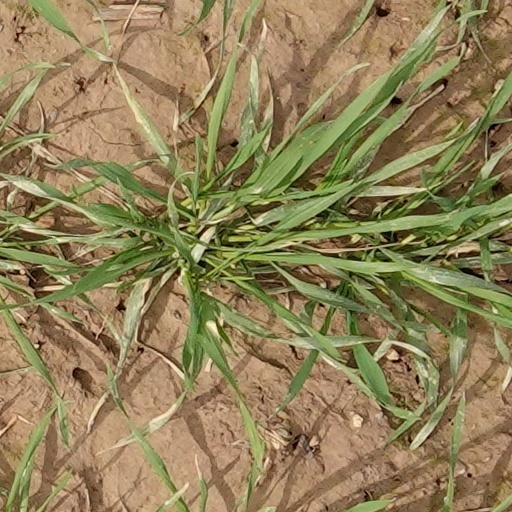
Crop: wheat